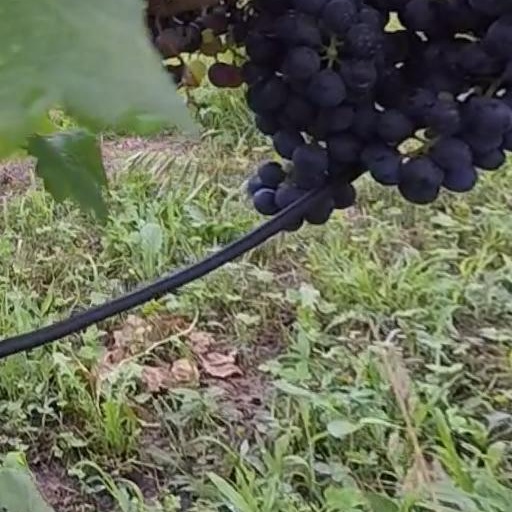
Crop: grape